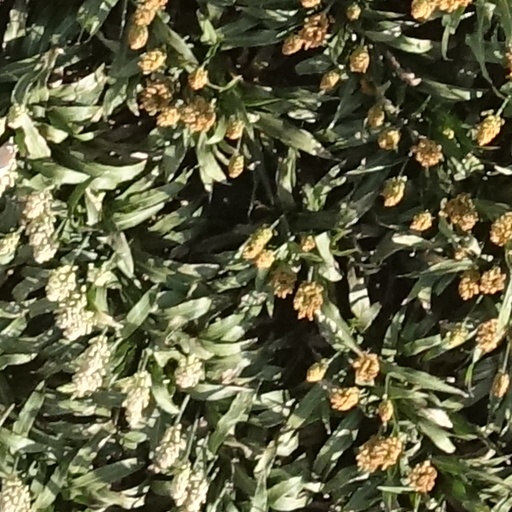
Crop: sorghum